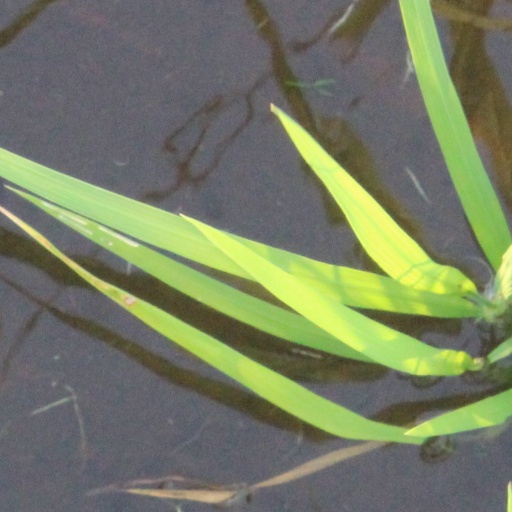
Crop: rice